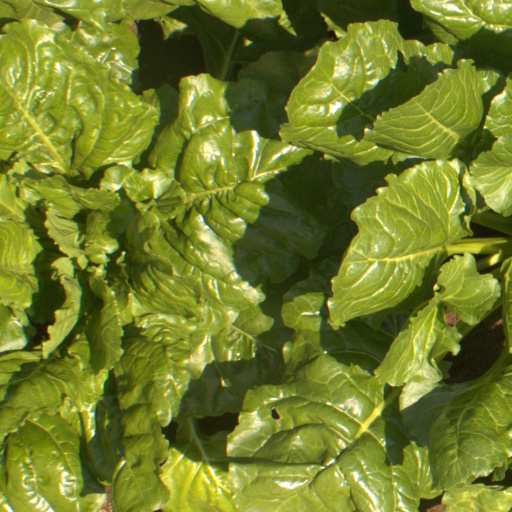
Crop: sugar beet